Izera railway

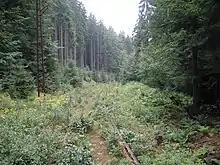
Deserted track between Szklarska Poręba and Harrachov

In April 1945 most of the locomotives were evacuated. Some were captured in the border station Polaun/Grünthal by the advancing Red Army. After the war, the electric equipment was dismantled and together with the remaining locomotives transported to the Soviet Union as reparation.